Soldau concentration camp

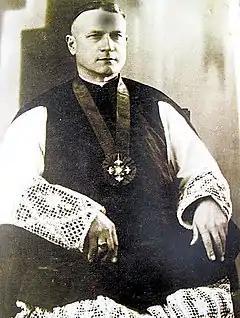
Priest Władysław Skierkowski, murdered at the camp in 1941

Following the arrival of Red Army during the Soviet advance across Poland on 18 January 1945, the vacated Nazi camp in Działdowo was reinstated, this time by the NKVD secret police as a Soviet concentration camp for prisoners, both native German (the "Reichsdeutsche") as well as "Volksdeutsche" from the regions of Pomerania, Warmia, Masuria and Mazowsze. The camp was liquidated at the end of 1945. The inmates were transported out of Poland in freight trains to camps in the Soviet Union.